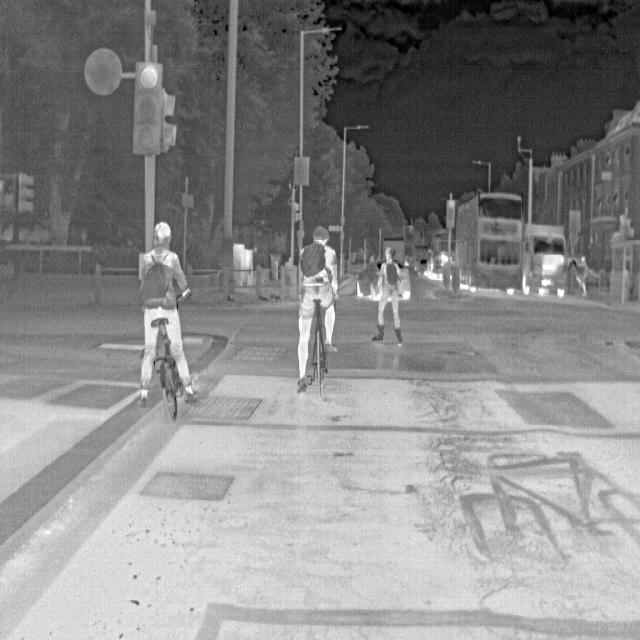
Detected objects:
label: person
label: person
label: person
label: person
label: person